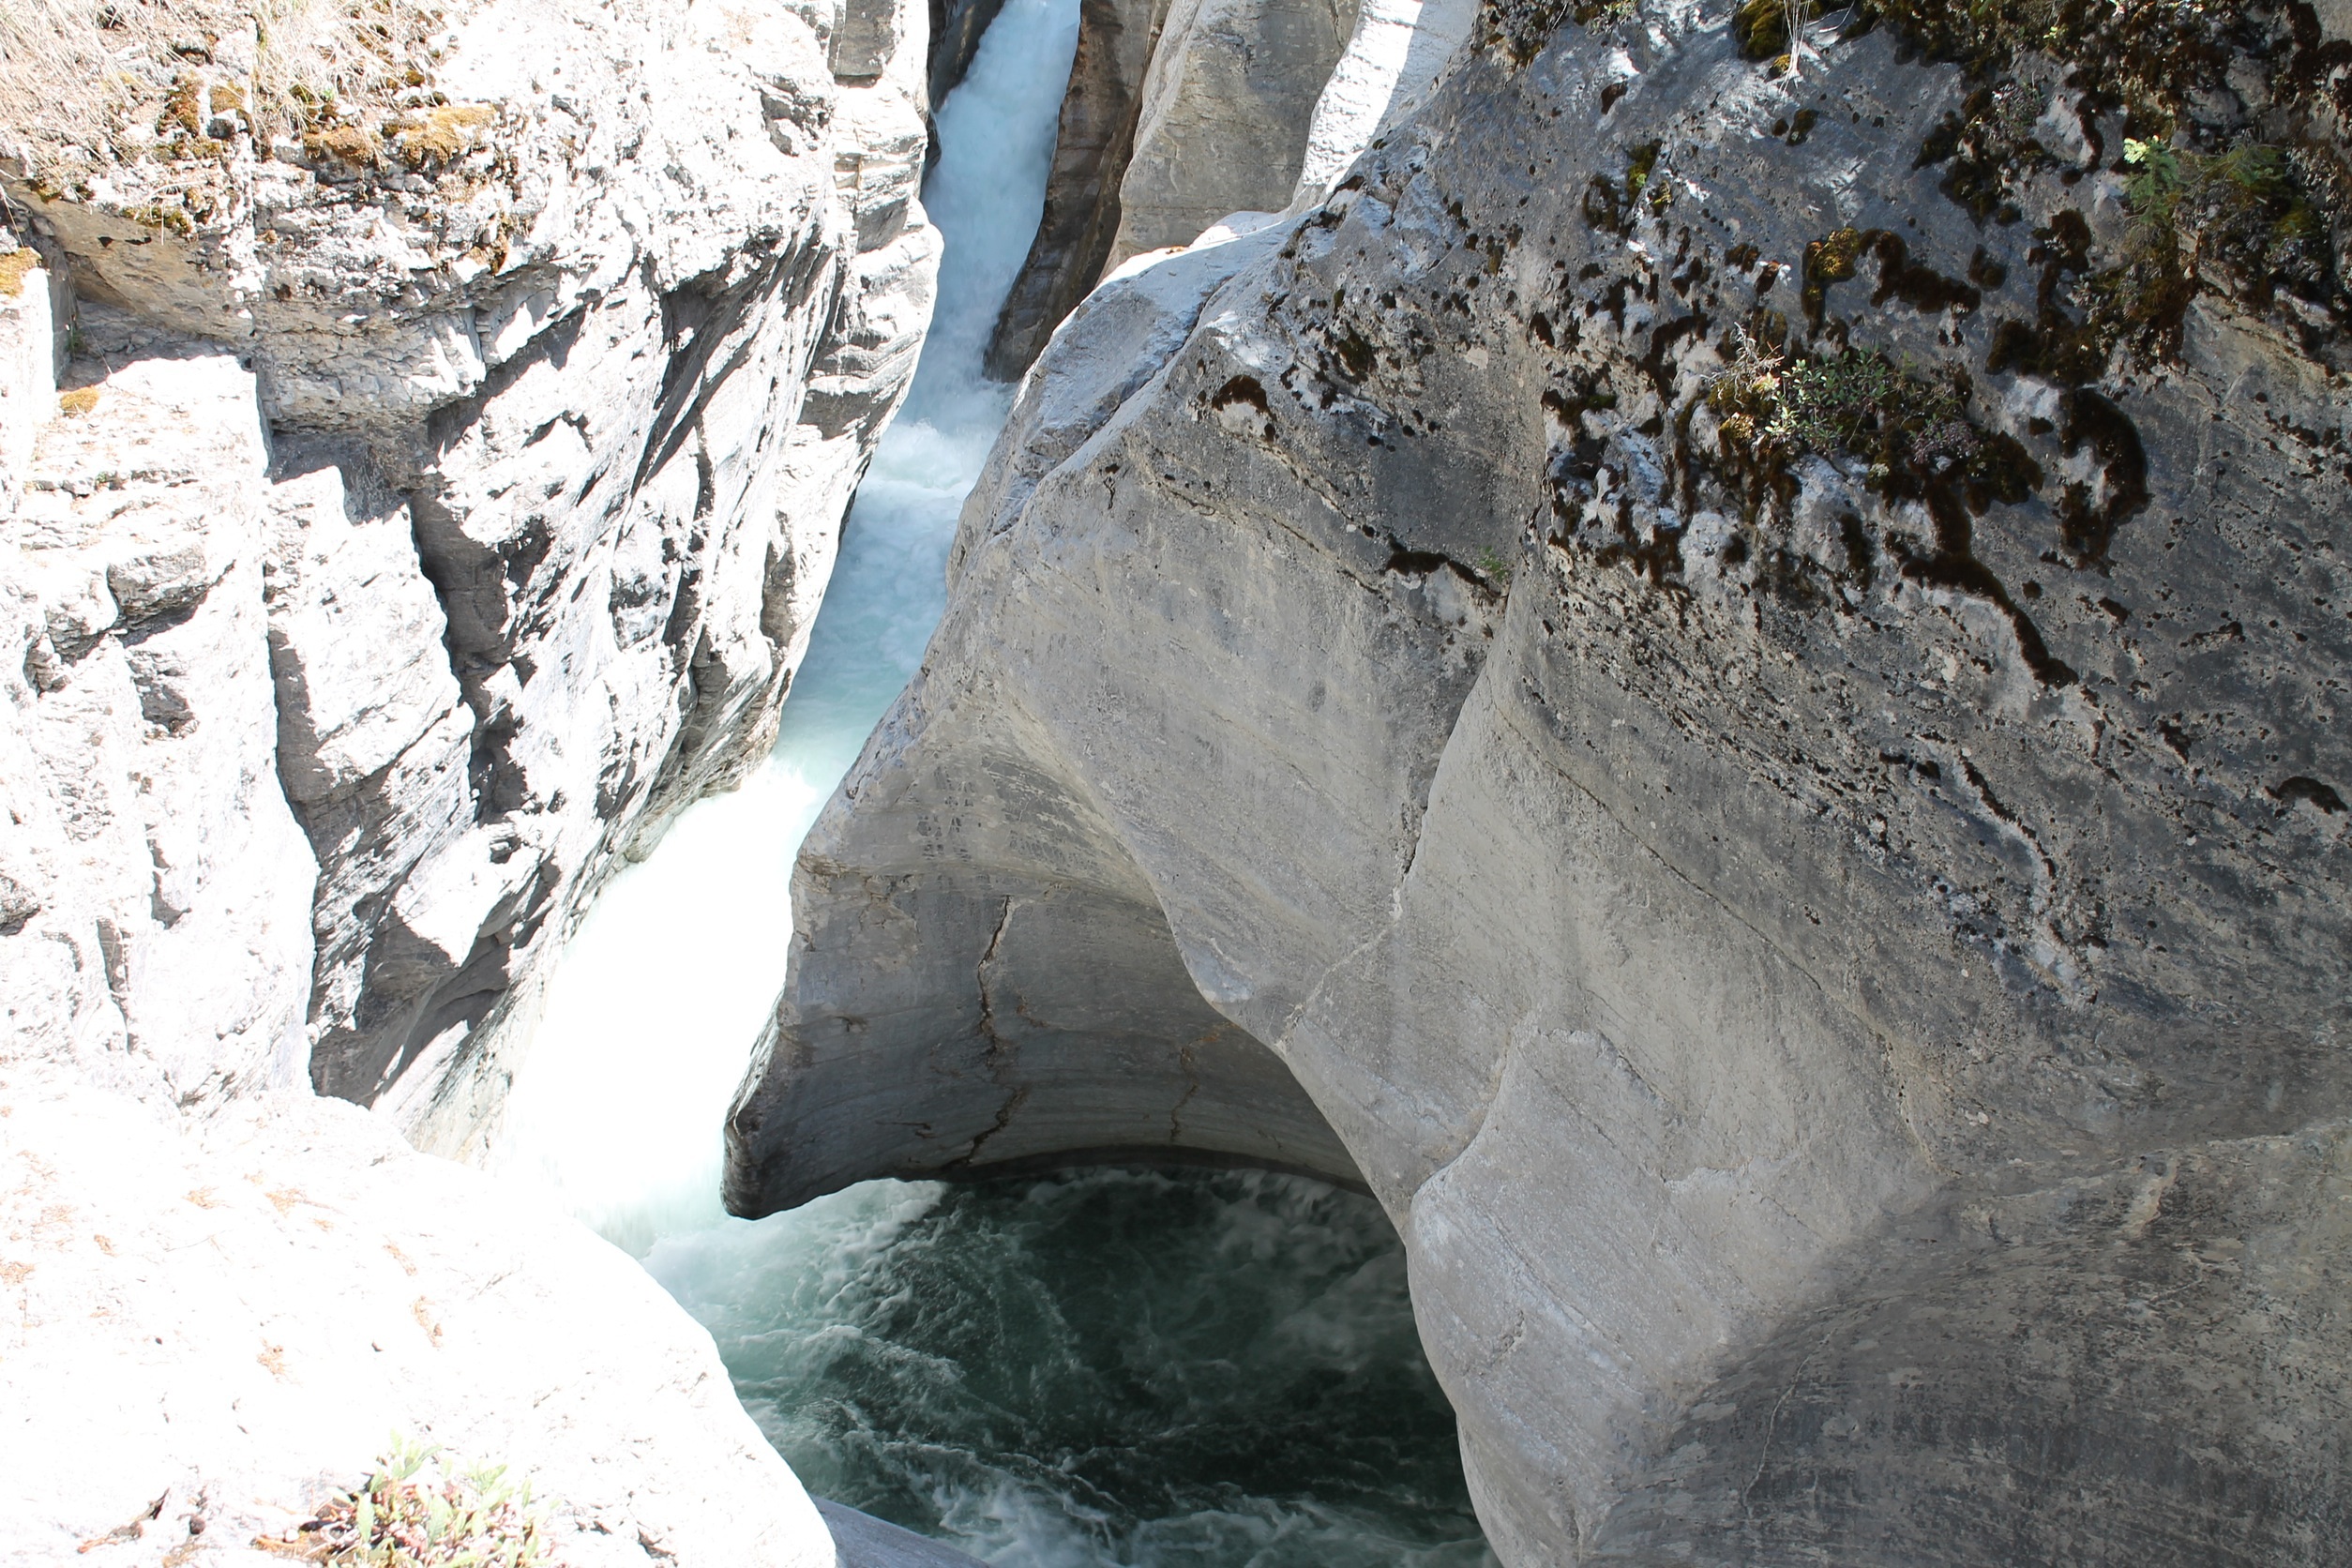
water, nature, outdoor, rock, creek, white, adventure, river, stone, formation, cliff, wild, stream, gorge, canyon, terrain, erosion, geology, wadi